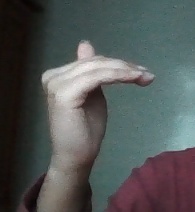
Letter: khaa